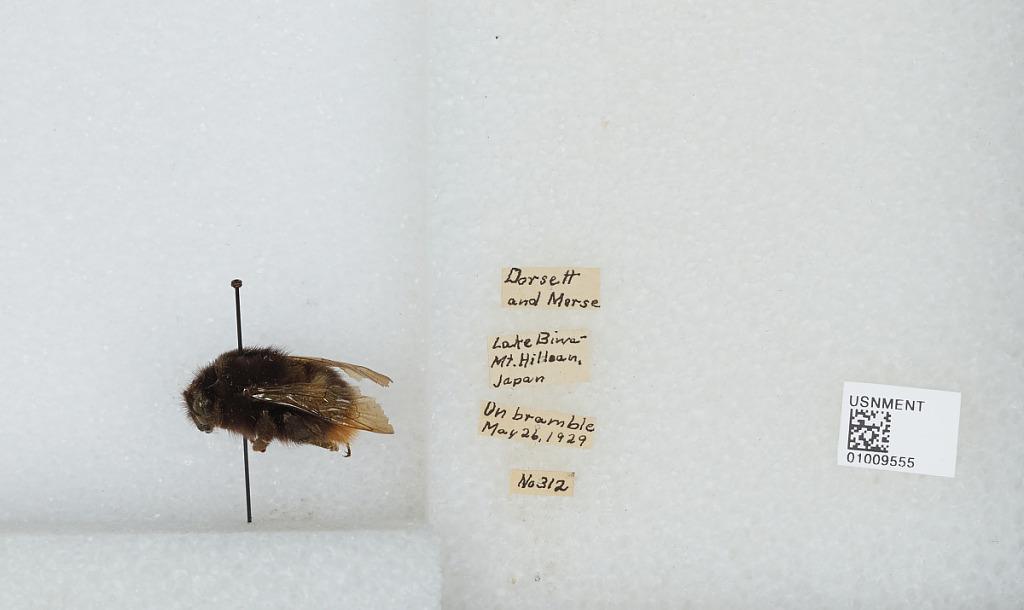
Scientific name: Bombus (Bombus) ignitus Smith
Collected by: Dorsett & I. Morse
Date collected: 1929-5-26
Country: Japan
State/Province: Shiga
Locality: Biwa-ko, Mt. Hillsan